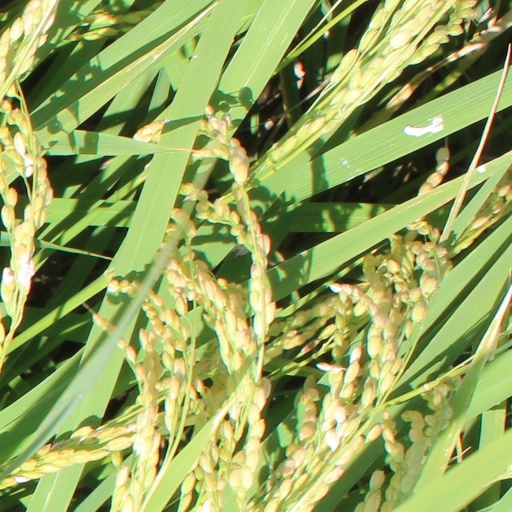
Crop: rice